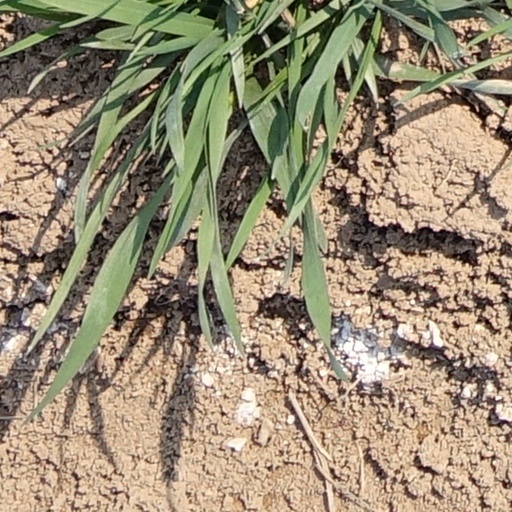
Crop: wheat